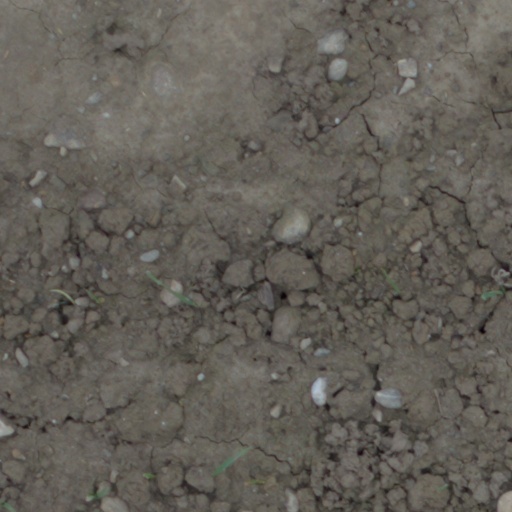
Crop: wheat